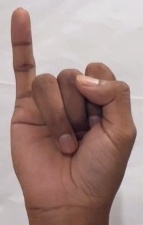
ASL sign: I